George W. MacRae

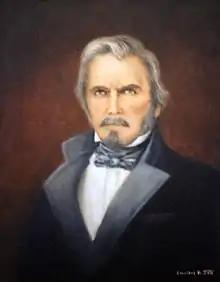
Official portrait depicting Florida Supreme Court Justice George W. Macrae. (circa 1847); there is no accurate record of Macrae's appearance, and the official portrait was "entirely from the imagination of the artist, Claribel Jett, and is a close likeness of her uncle dressed in fanciful clothing".

George W. MacRae (June 24, 1802 – March 6, 1858) was a Florida Supreme Court Justice from January 1, 1847, to January 7, 1848.